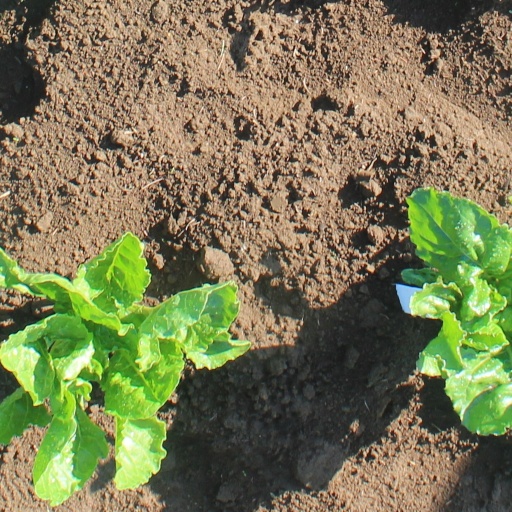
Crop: sugar beet